Datong High School (Taipei)

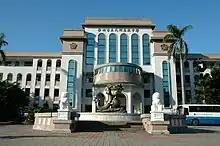
Taipei Municipal Datong High School's Administration Building

Taipei Municipal Datong High School (DTHS in Hanyu Pinyin, originally TTSH in Wade-Giles: Taipei Municipal Ta Tung Senior High School, Traditional Chinese: 臺北市立大同高级中學) is a public senior high school in Taipei, Taiwan.